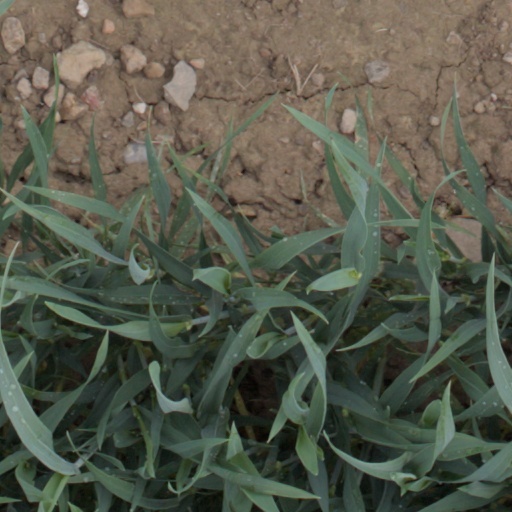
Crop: wheat